Nicholas French

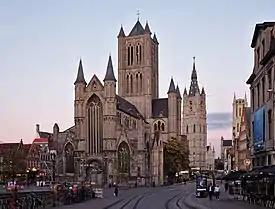
Saint Nicholas Church, French's burial place

French died in Ghent, Spanish Netherlands (present-day Belgium) on 23 August 1678. He is buried there in Saint Nicholas Church.